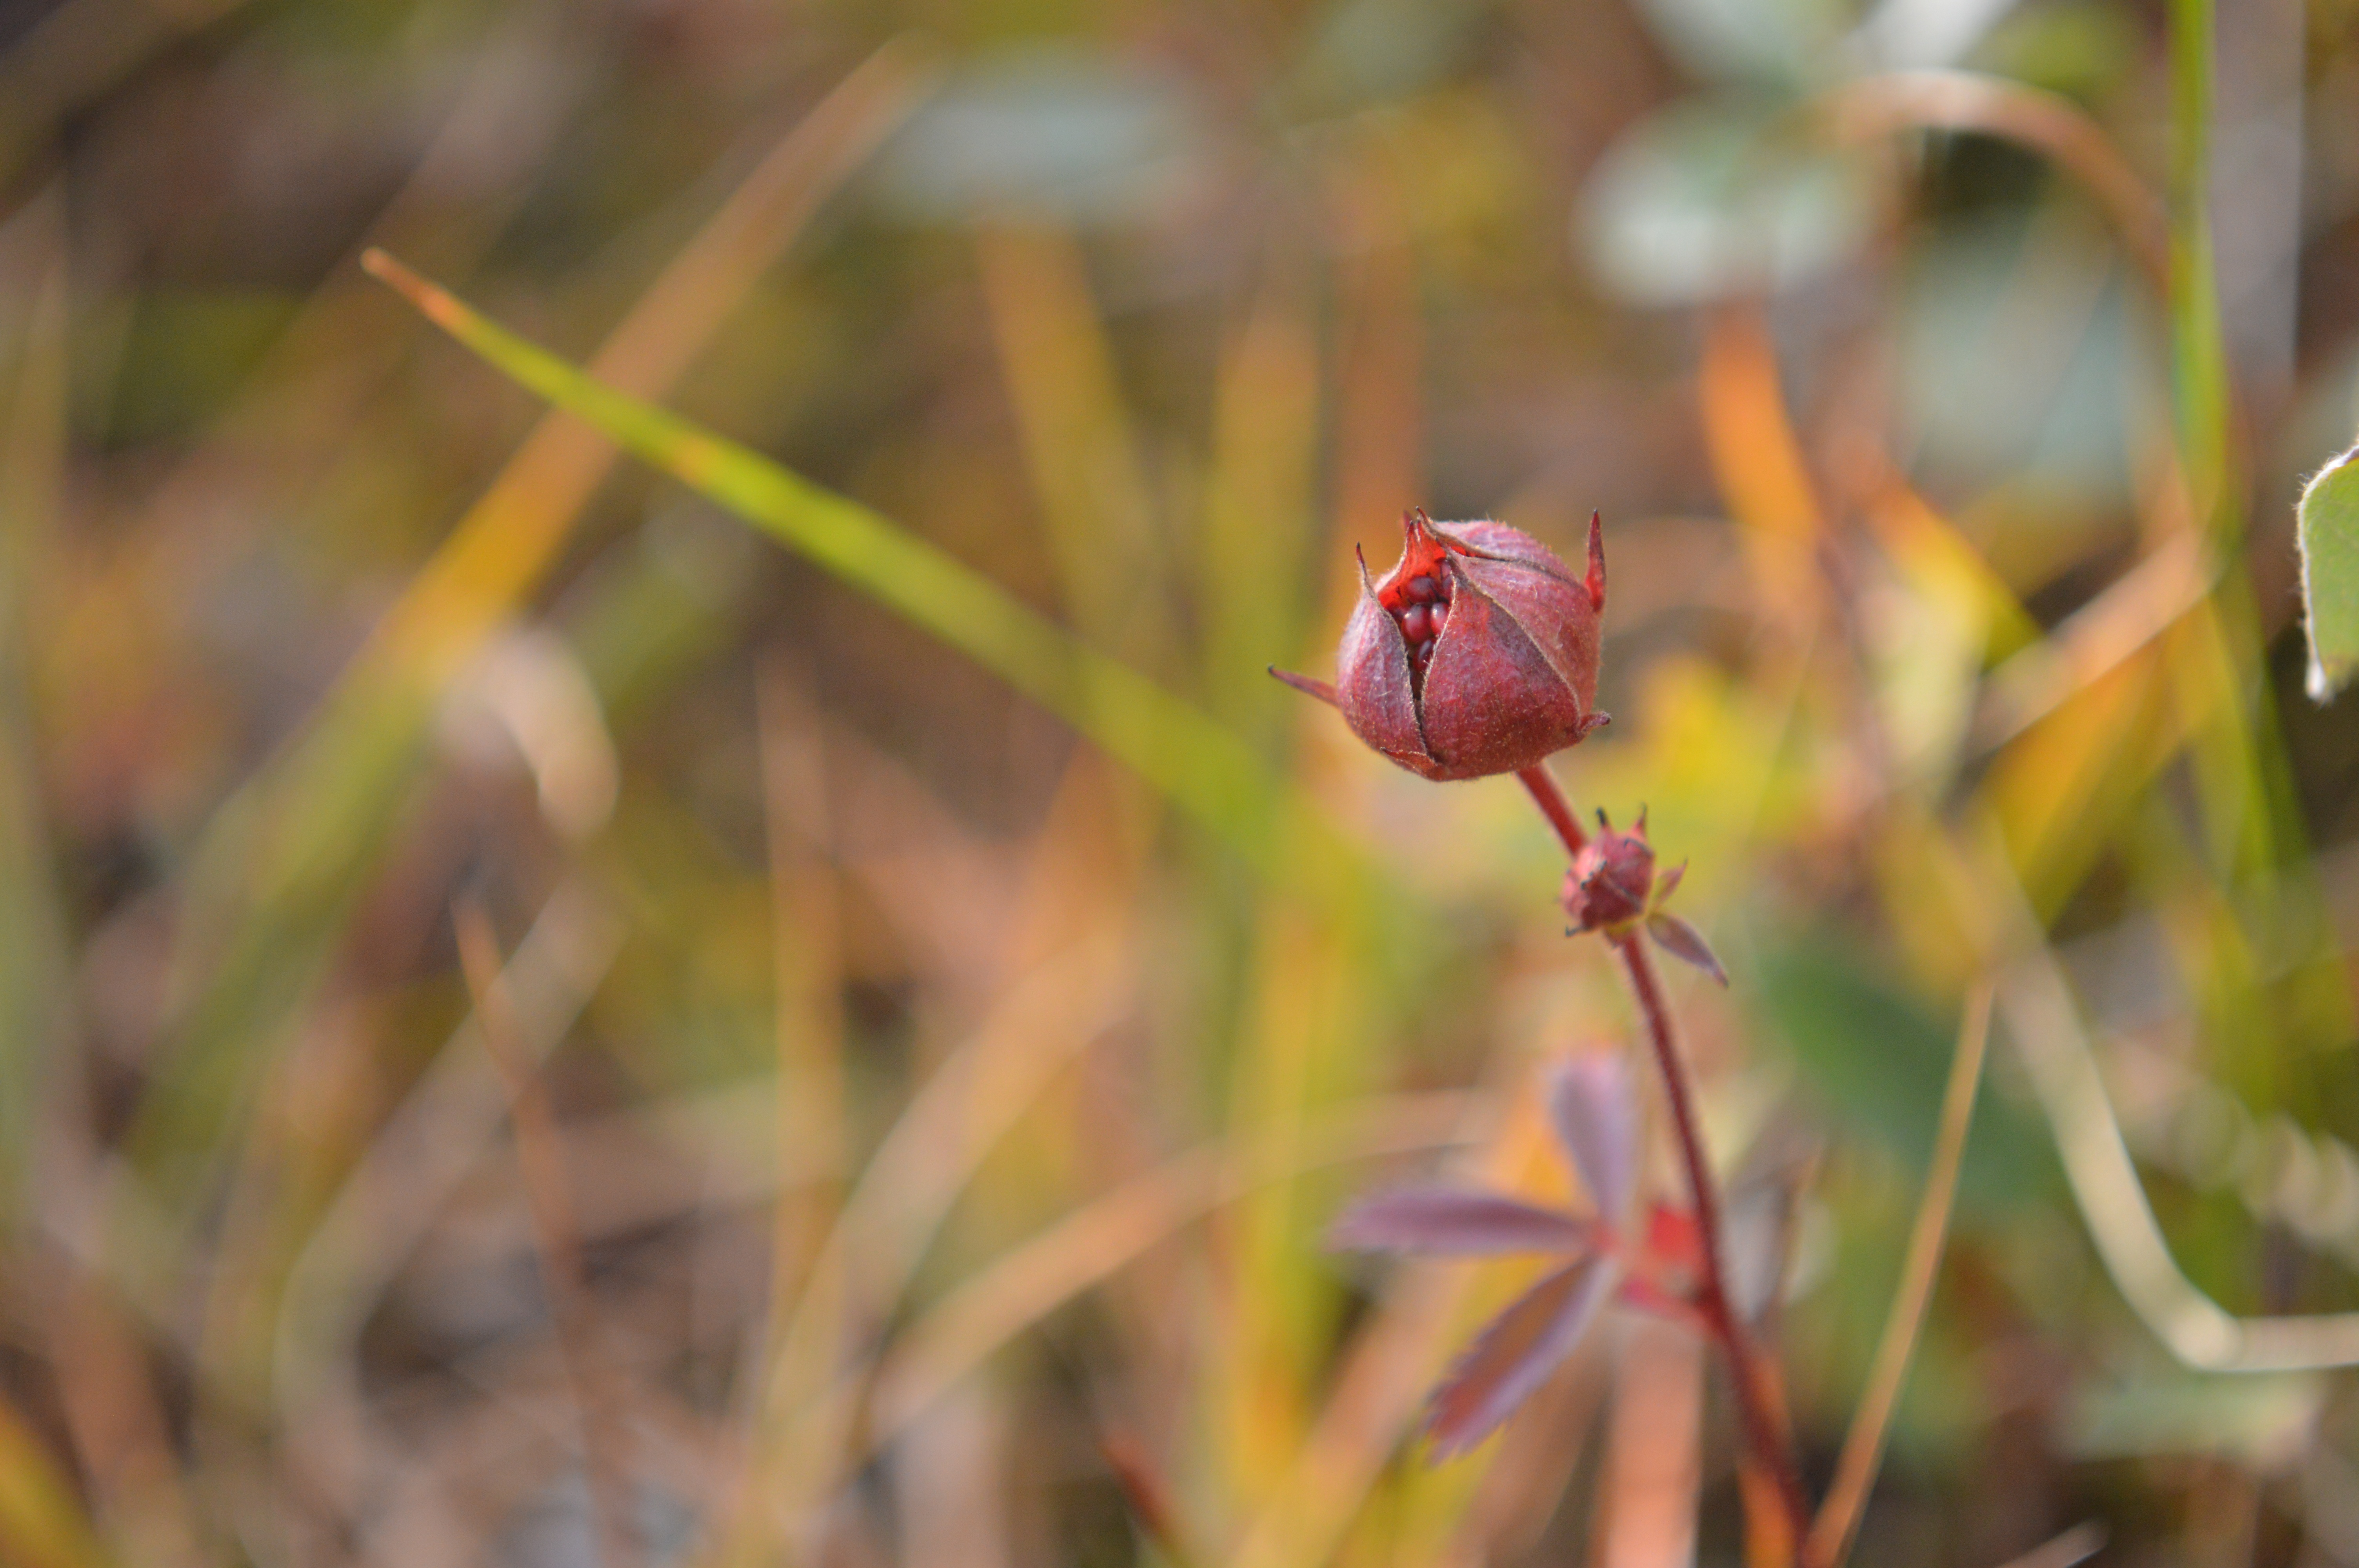
nature, blossom, plant, leaf, flower, petal, autumn, botany, flora, fauna, wildflower, close up, bud, macro photography, flowering plant, plant stem, land plant